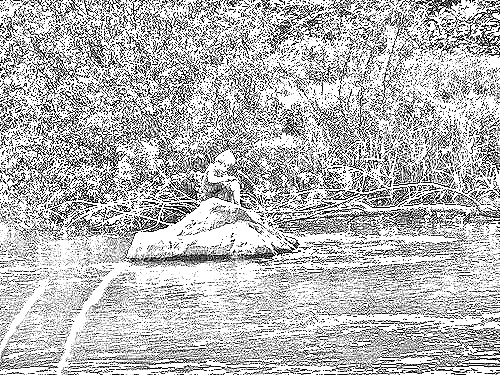
Portrait style: Sketch Portrait